Jordal Amfi (1951)

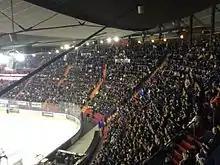
Match between Vålerenga and Stavanger Oilers on 28 December 2015.

Oslo Spektrum opened in 1990 as was planned as the new main venue for ice hockey and handball in Oslo. However, the venue soon turned out to be too expensive for sports, and Jordal soon again became the main ice hockey venue in town. With Norway being awarded the 1999 IIHF World Championships, Oslo Spektrum and its larger capacity were initially considered as the Oslo venue, but was discarded because of the renting cost. Upgrades to Jordal were estimated to cost NOK 25 million and the upgrades were passed by the municipal council in November 1997. The upgrades included four new locker rooms, new seats, upgrades to the technical equipment, a new vestibule, new entrances, better toilets and concessions and the construction of luxury boxes. Construction was heavily delayed; while it was intended to be completed on 8 October 1998, it was finished only days before the opening of the World Championships in May 1999.